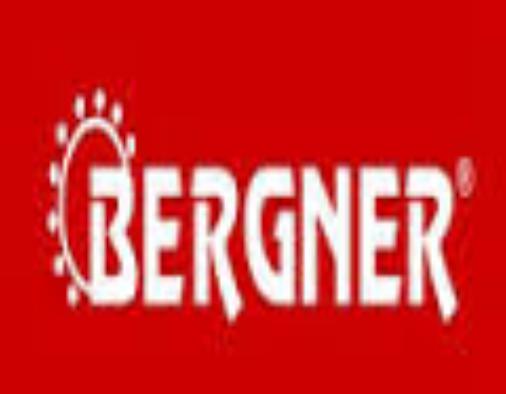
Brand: Bergner's
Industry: Others